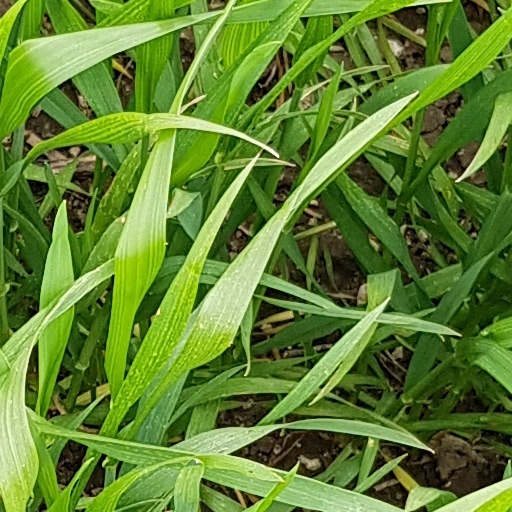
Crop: wheat